Anne-Katrin Schott

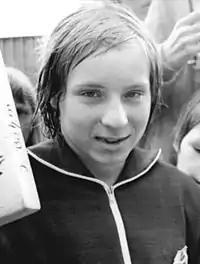
Anne-Katrin Schott, 1974

Anne-Katrin Schott (born 21 December 1959) is a retired German swimmer. In 1974, aged 14, she set a world record and weeks later won a silver medal in the 200 m breaststroke at the 1974 European Aquatics Championships. Between 1974 and 1975 she won three national titles in the 200 m breaststroke and 4 × 100 m medley relay events.